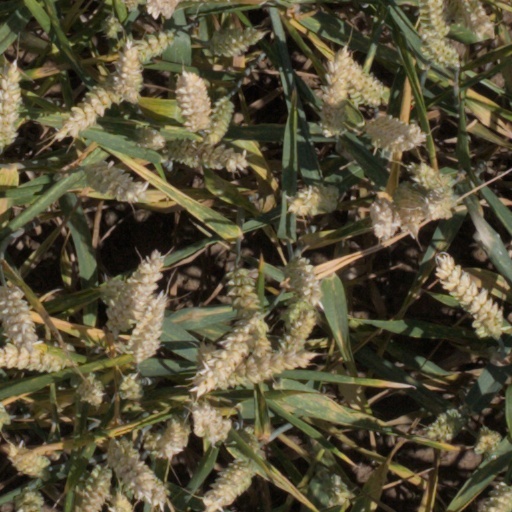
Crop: wheat